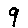
Label: 9